Economic history of Scotland

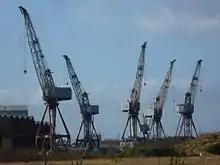
Surviving cranes at the former Fairfield shipyard in Govan

Coal mining became a major industry, and coal production expanded into the 20th century producing the fuel to heat homes and factories and drive steam engines, locomotives and steamships and the raw materials required by the chemical industry.